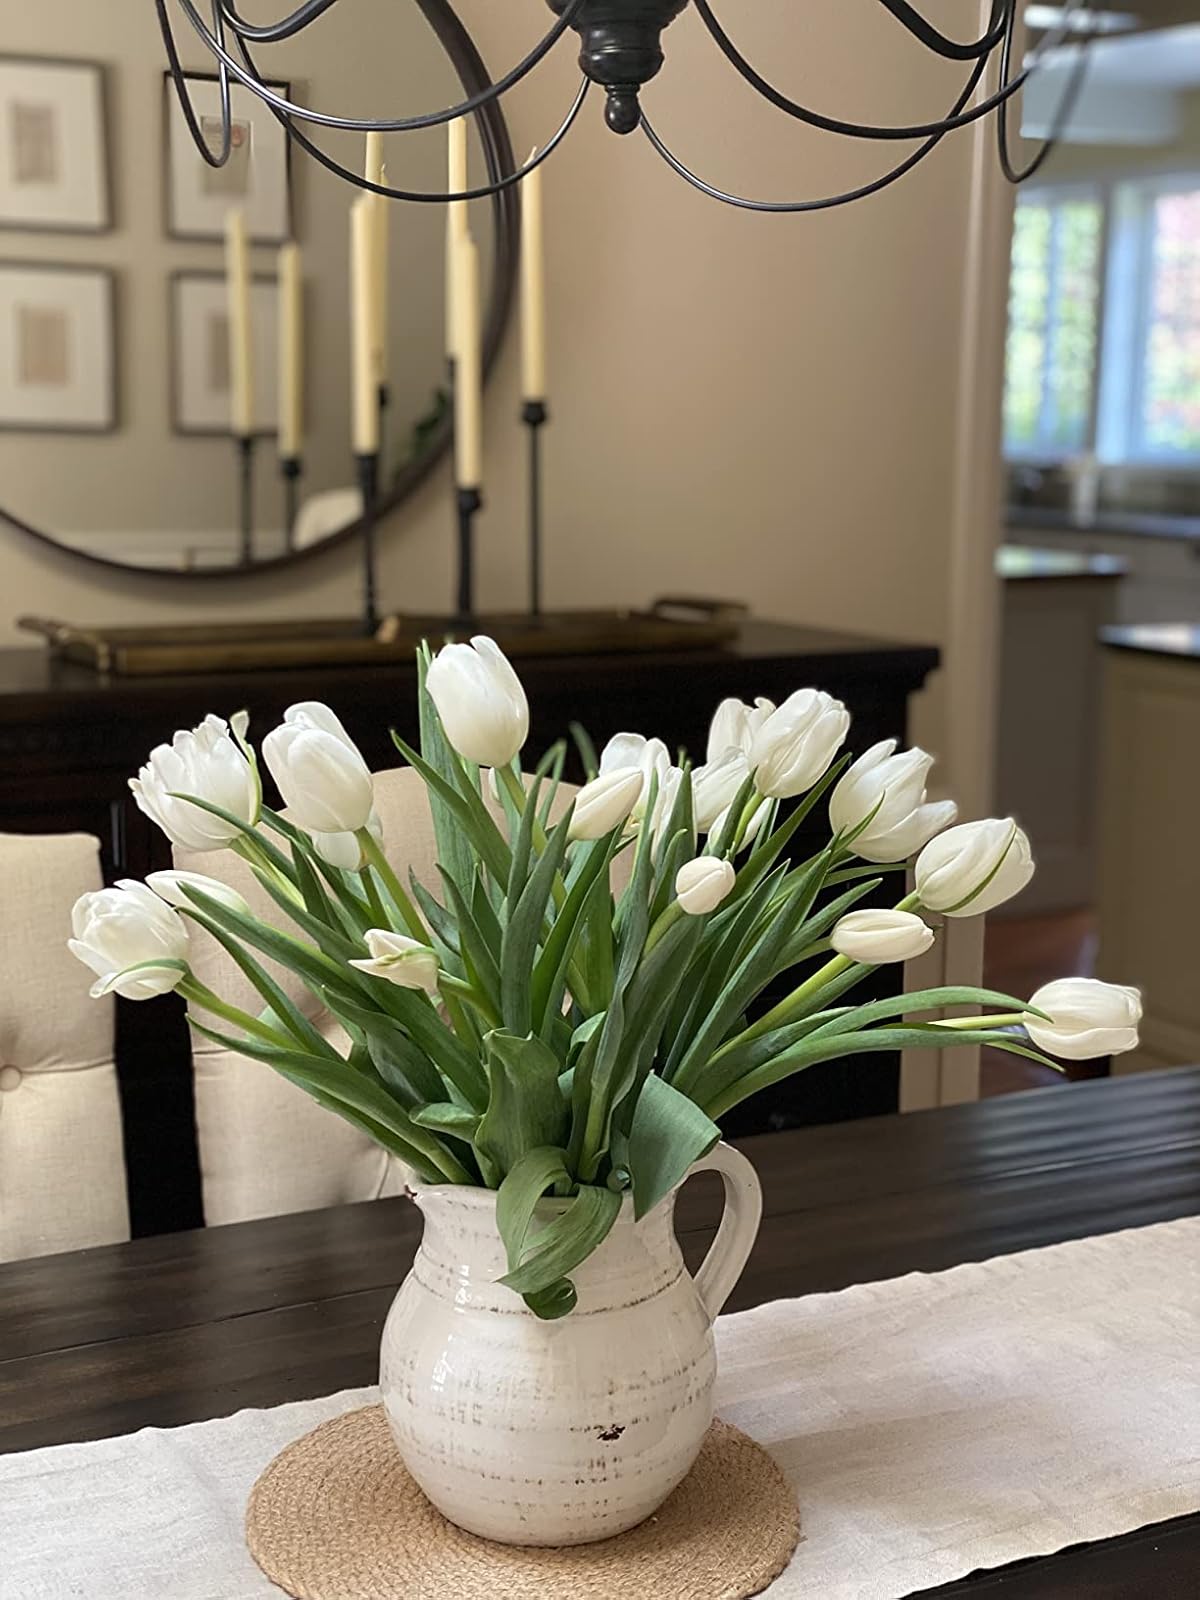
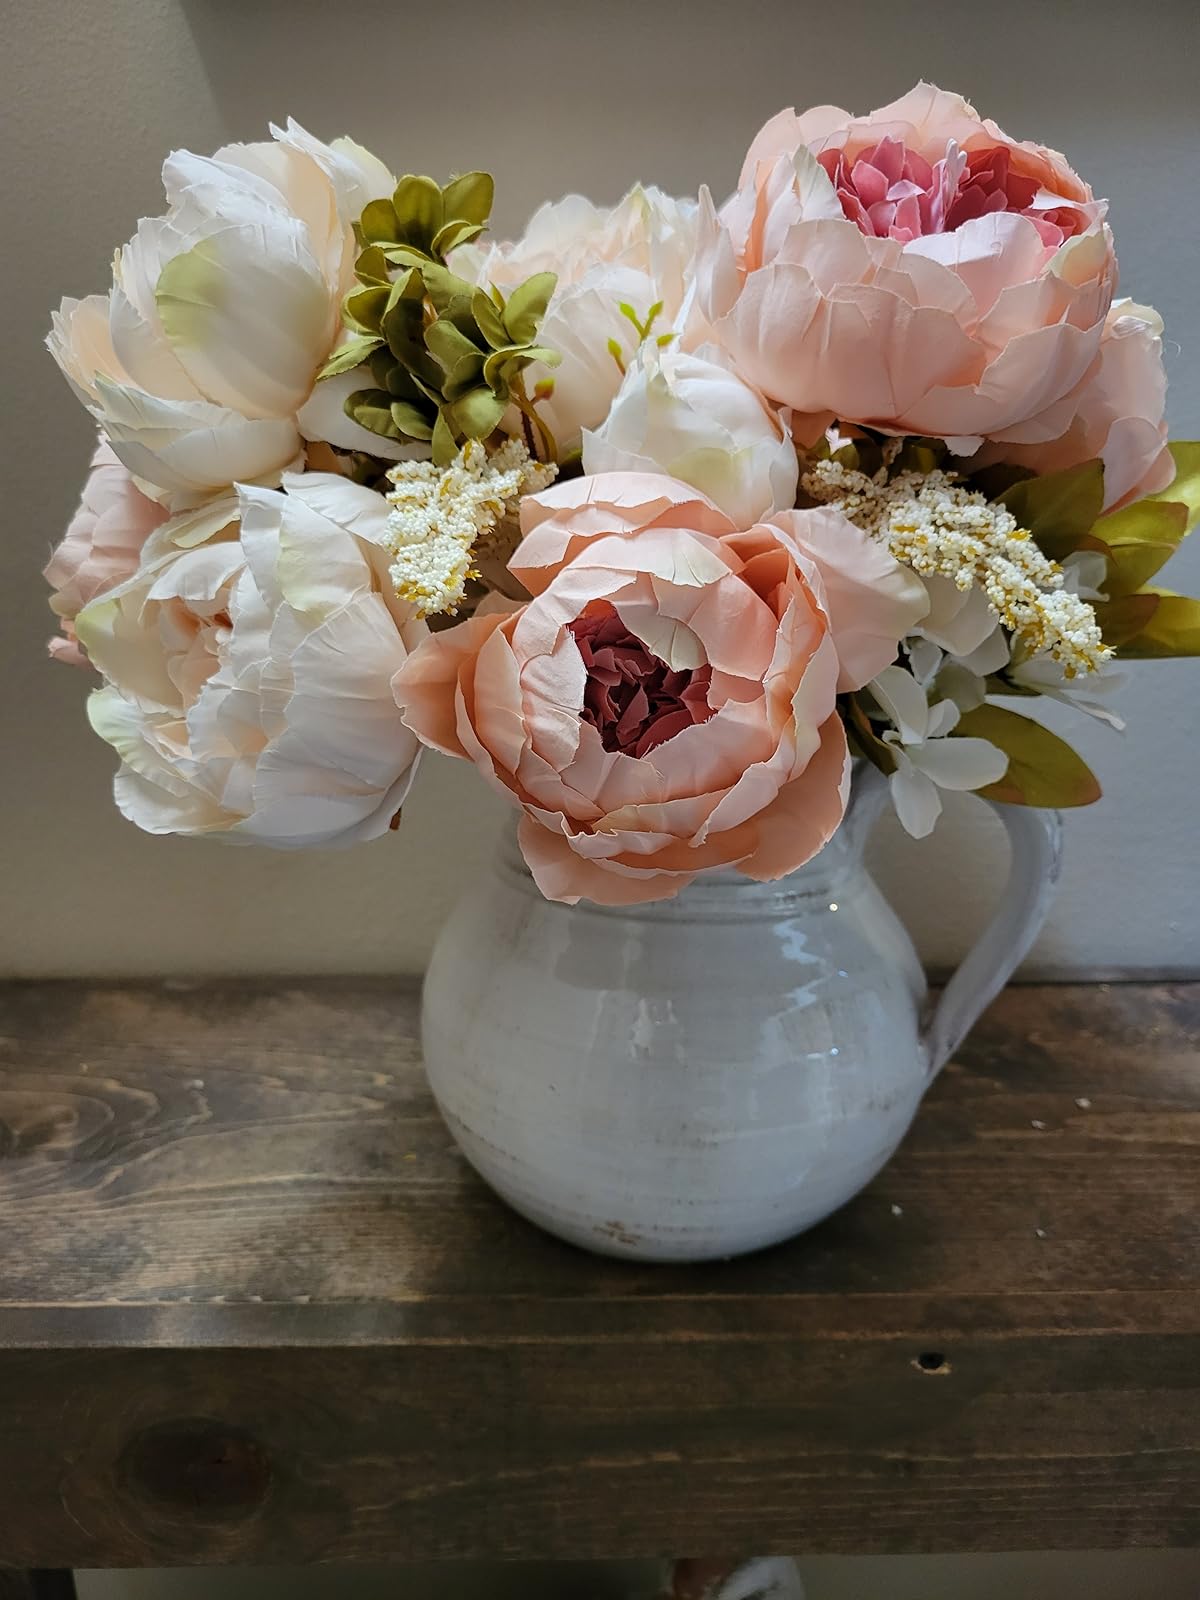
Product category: vase
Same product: yes